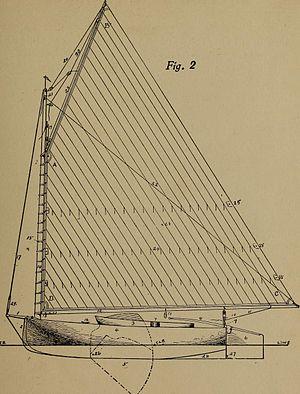
La prise de ris consiste à réduire la surface d'une voile en la repliant en partie : l'objectif est d'adapter la surface de la voilure à la force du vent lorsque celui-ci forcit. La voile est réduite en la repliant généralement sur la bôme. Sur un voilier moderne cette manœuvre concerne la grand-voile ; la voile d'avant étant soit enroulée, soit remplacée pour répondre à la même situation, à l'exception notable du solent à ris.